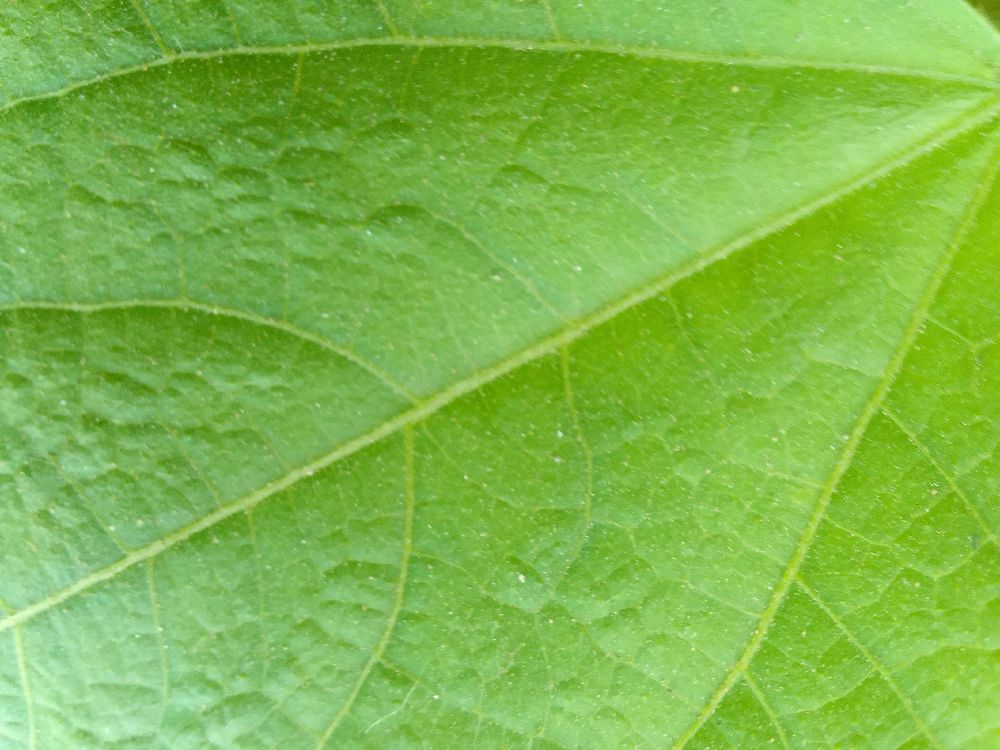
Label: healthy